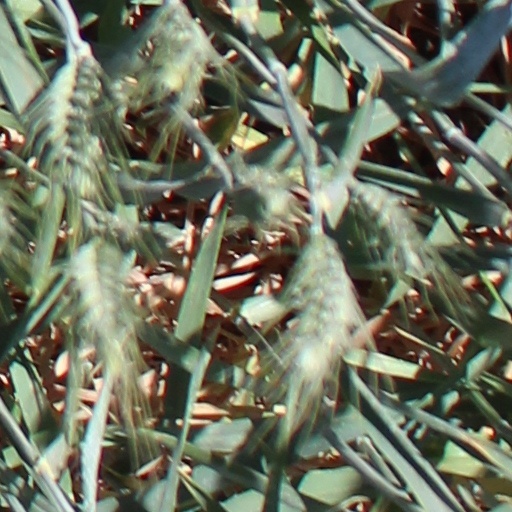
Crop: wheat